DTaP-IPV vaccine

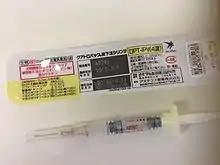
DPT-IPV vaccine in Japan

DTaP-IPV vaccine is a combination vaccine whose full generic name is diphtheria and tetanus toxoids and acellular pertussis adsorbed and inactivated poliovirus vaccine (IPV).